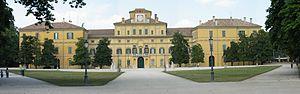
Parme est une ville italienne de la province de Parme, dans la région d'Émilie-Romagne. Sa devise est : « Que les ennemis tremblent car la Vierge protège Parme ».
Le duché de Parme et Plaisance est un ancien État italien, créé en 1545 par le pape Paul III Farnèse au profit de son fils Pierre-Louis. Il a le statut de fief impérial, dit fief latin. De 1748 à 1802, puis de 1815 à 1847, le duché de Parme et Plaisance est augmenté du duché de Guastalla